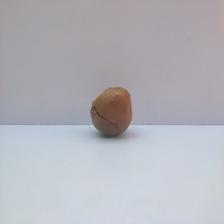
Size: Spoiled